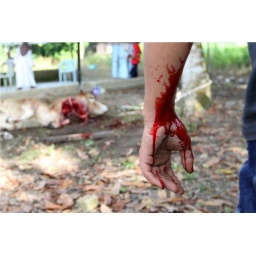
A man standing in front of a slaughtered cow during Eid-ul-Adha,Malaysia.16 November 2010.